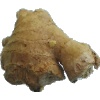
Label: ginger_root